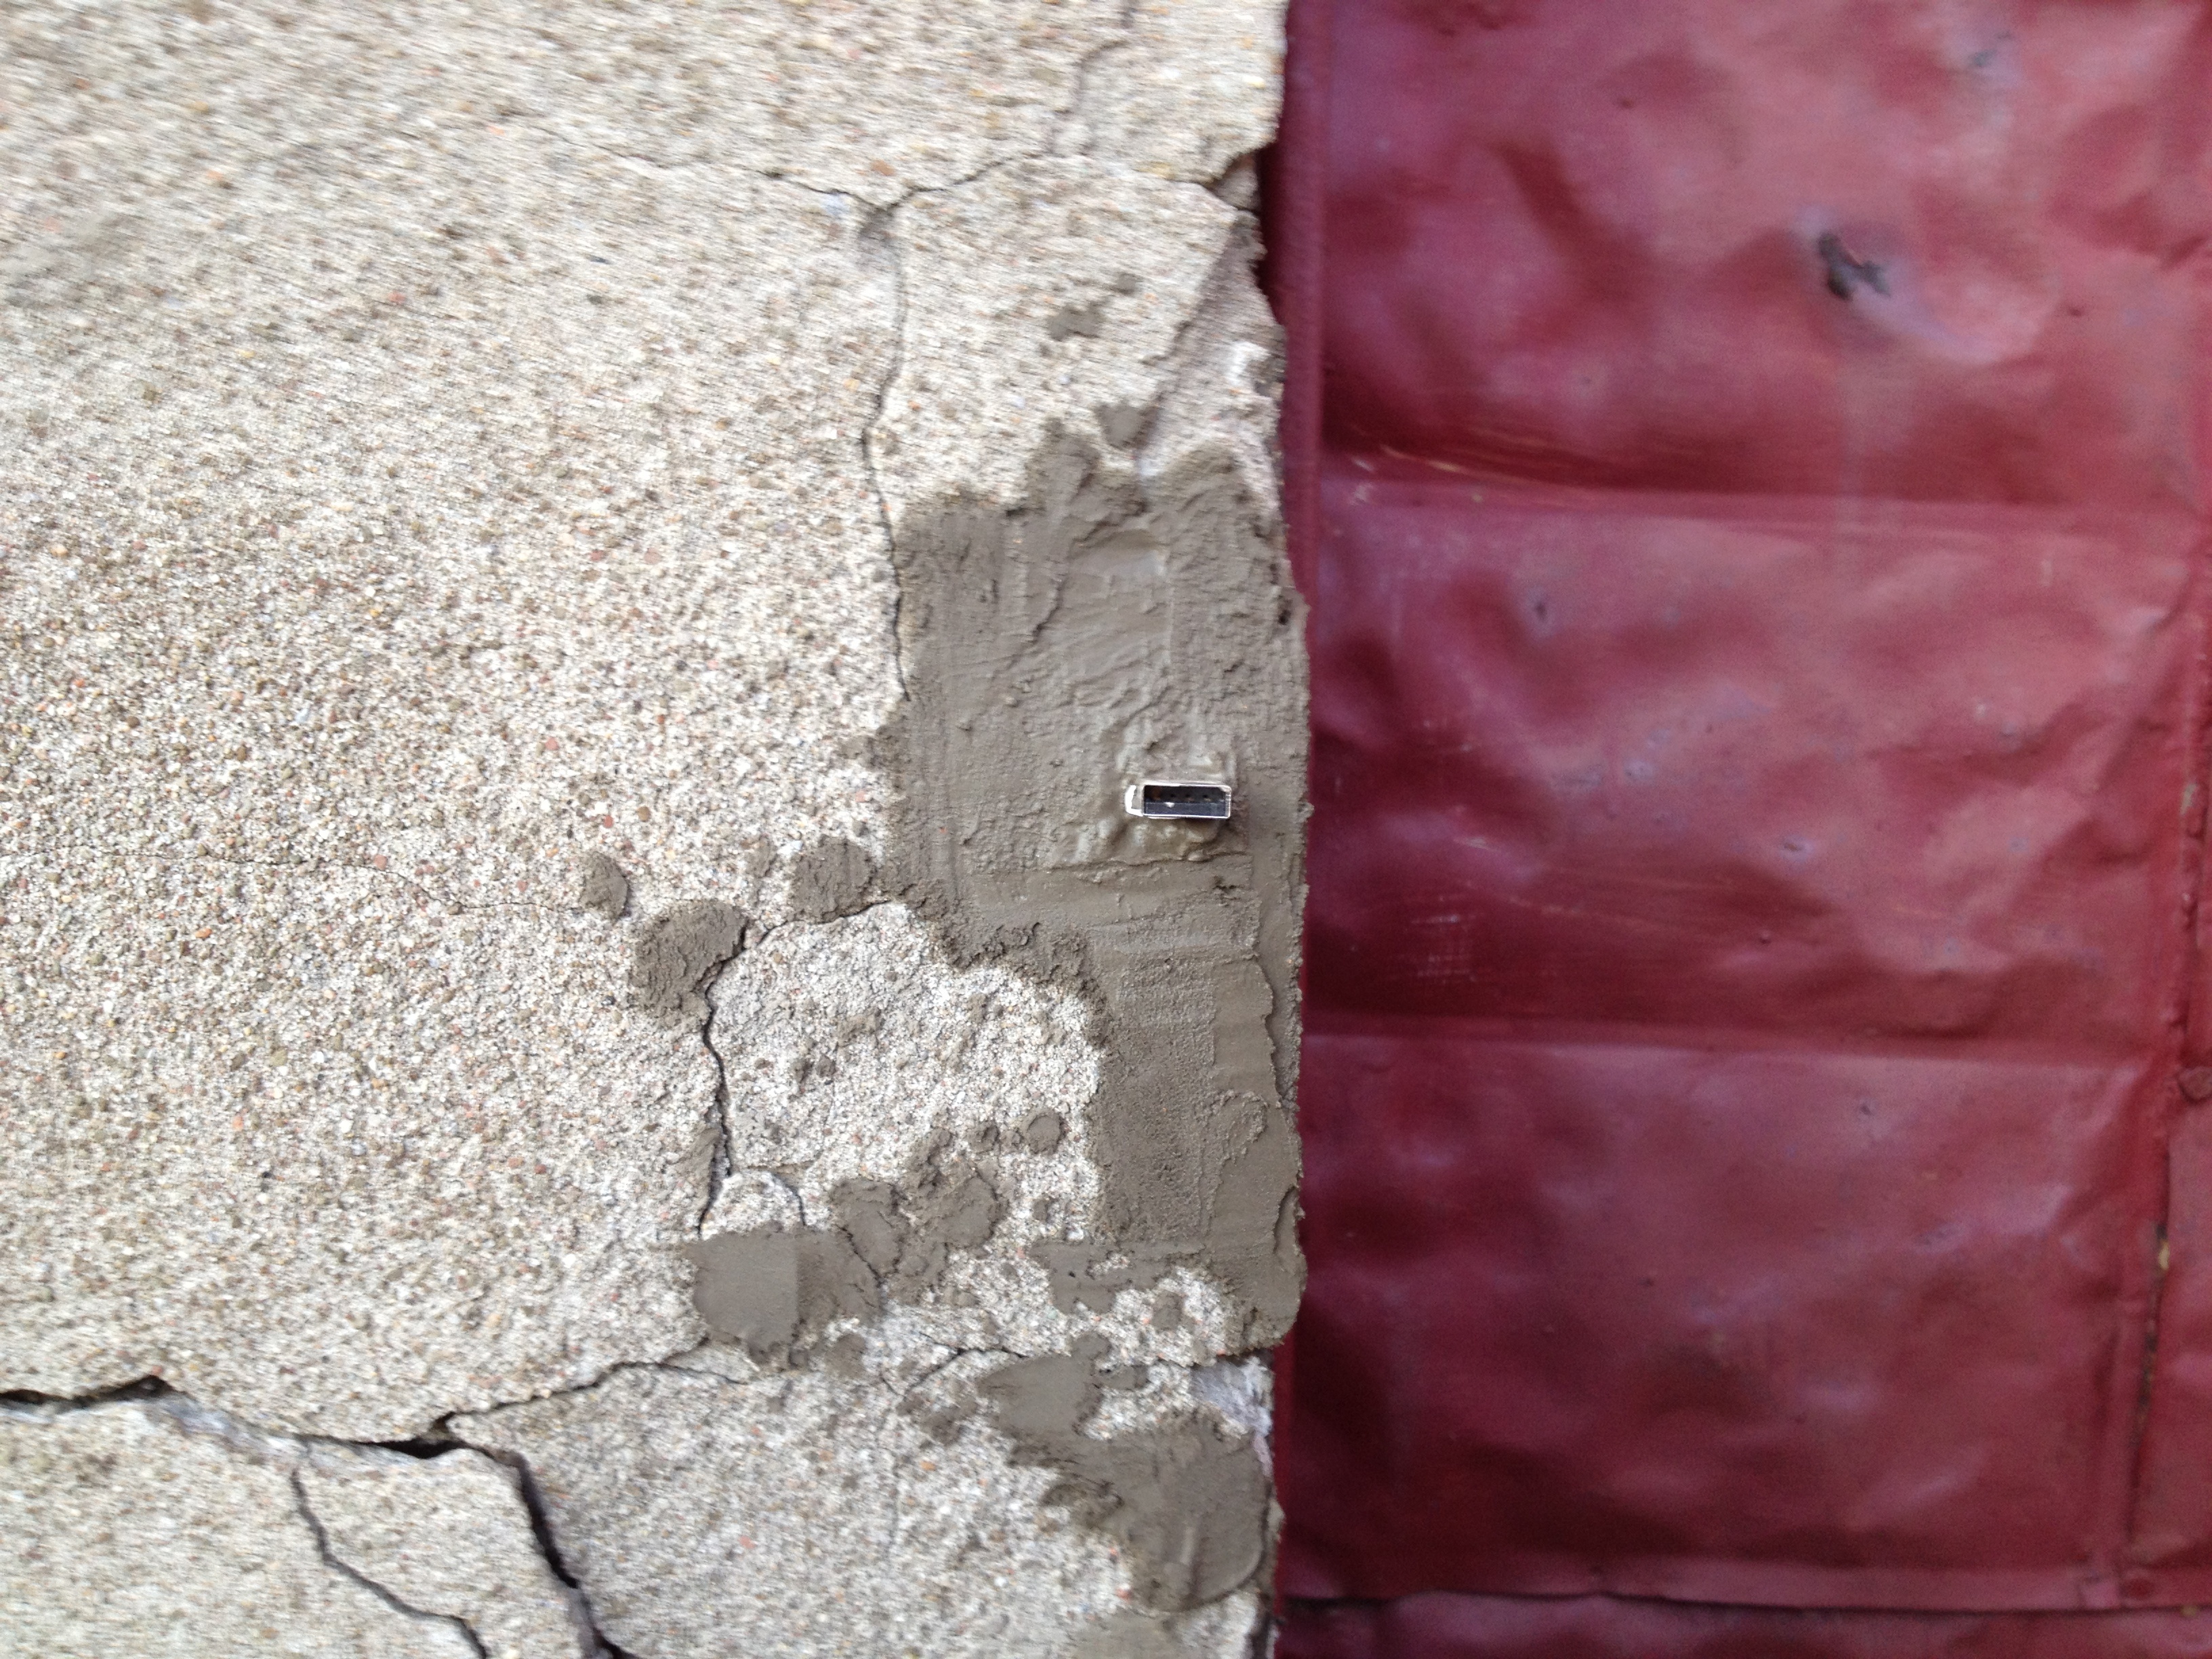
texture, floor, wall, red, pink, material, flooring